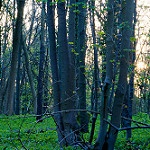
Label: forest